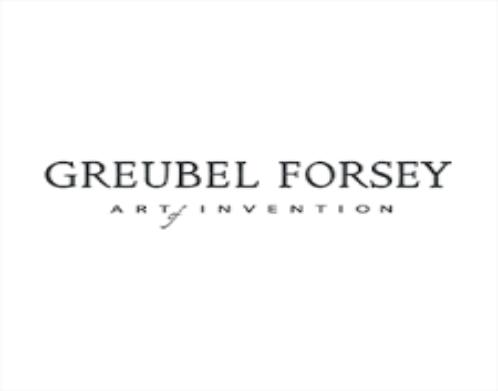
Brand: greubel forsey
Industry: Electronic